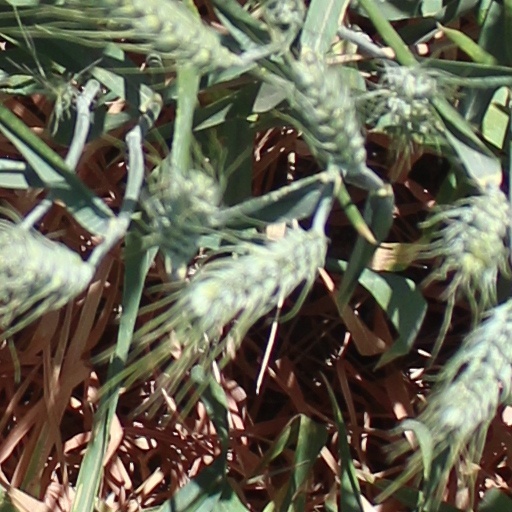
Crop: wheat